800 metres at the Olympics

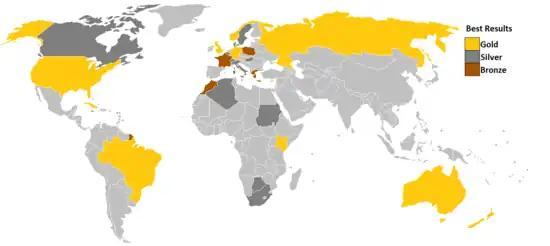
Map of countries' best results – Men's 800 metres

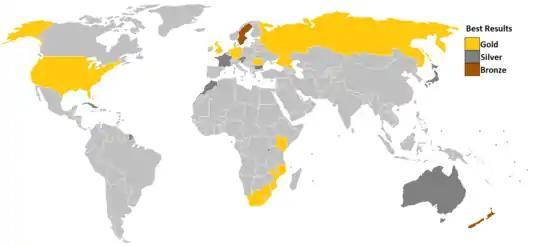
Map of countries' best results – Women's 800 metres

The 1906 Intercalated Games were held in Athens and at the time were officially recognised as part of the Olympic Games series, with the intention being to hold a games in Greece in two-year intervals between the internationally held Olympics. However, this plan never came to fruition and the International Olympic Committee (IOC) later decided not to recognise these games as part of the official Olympic series. Some sports historians continue to treat the results of these games as part of the Olympic canon.